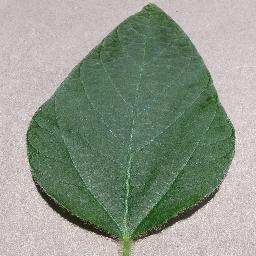
Label: Soybean___healthy